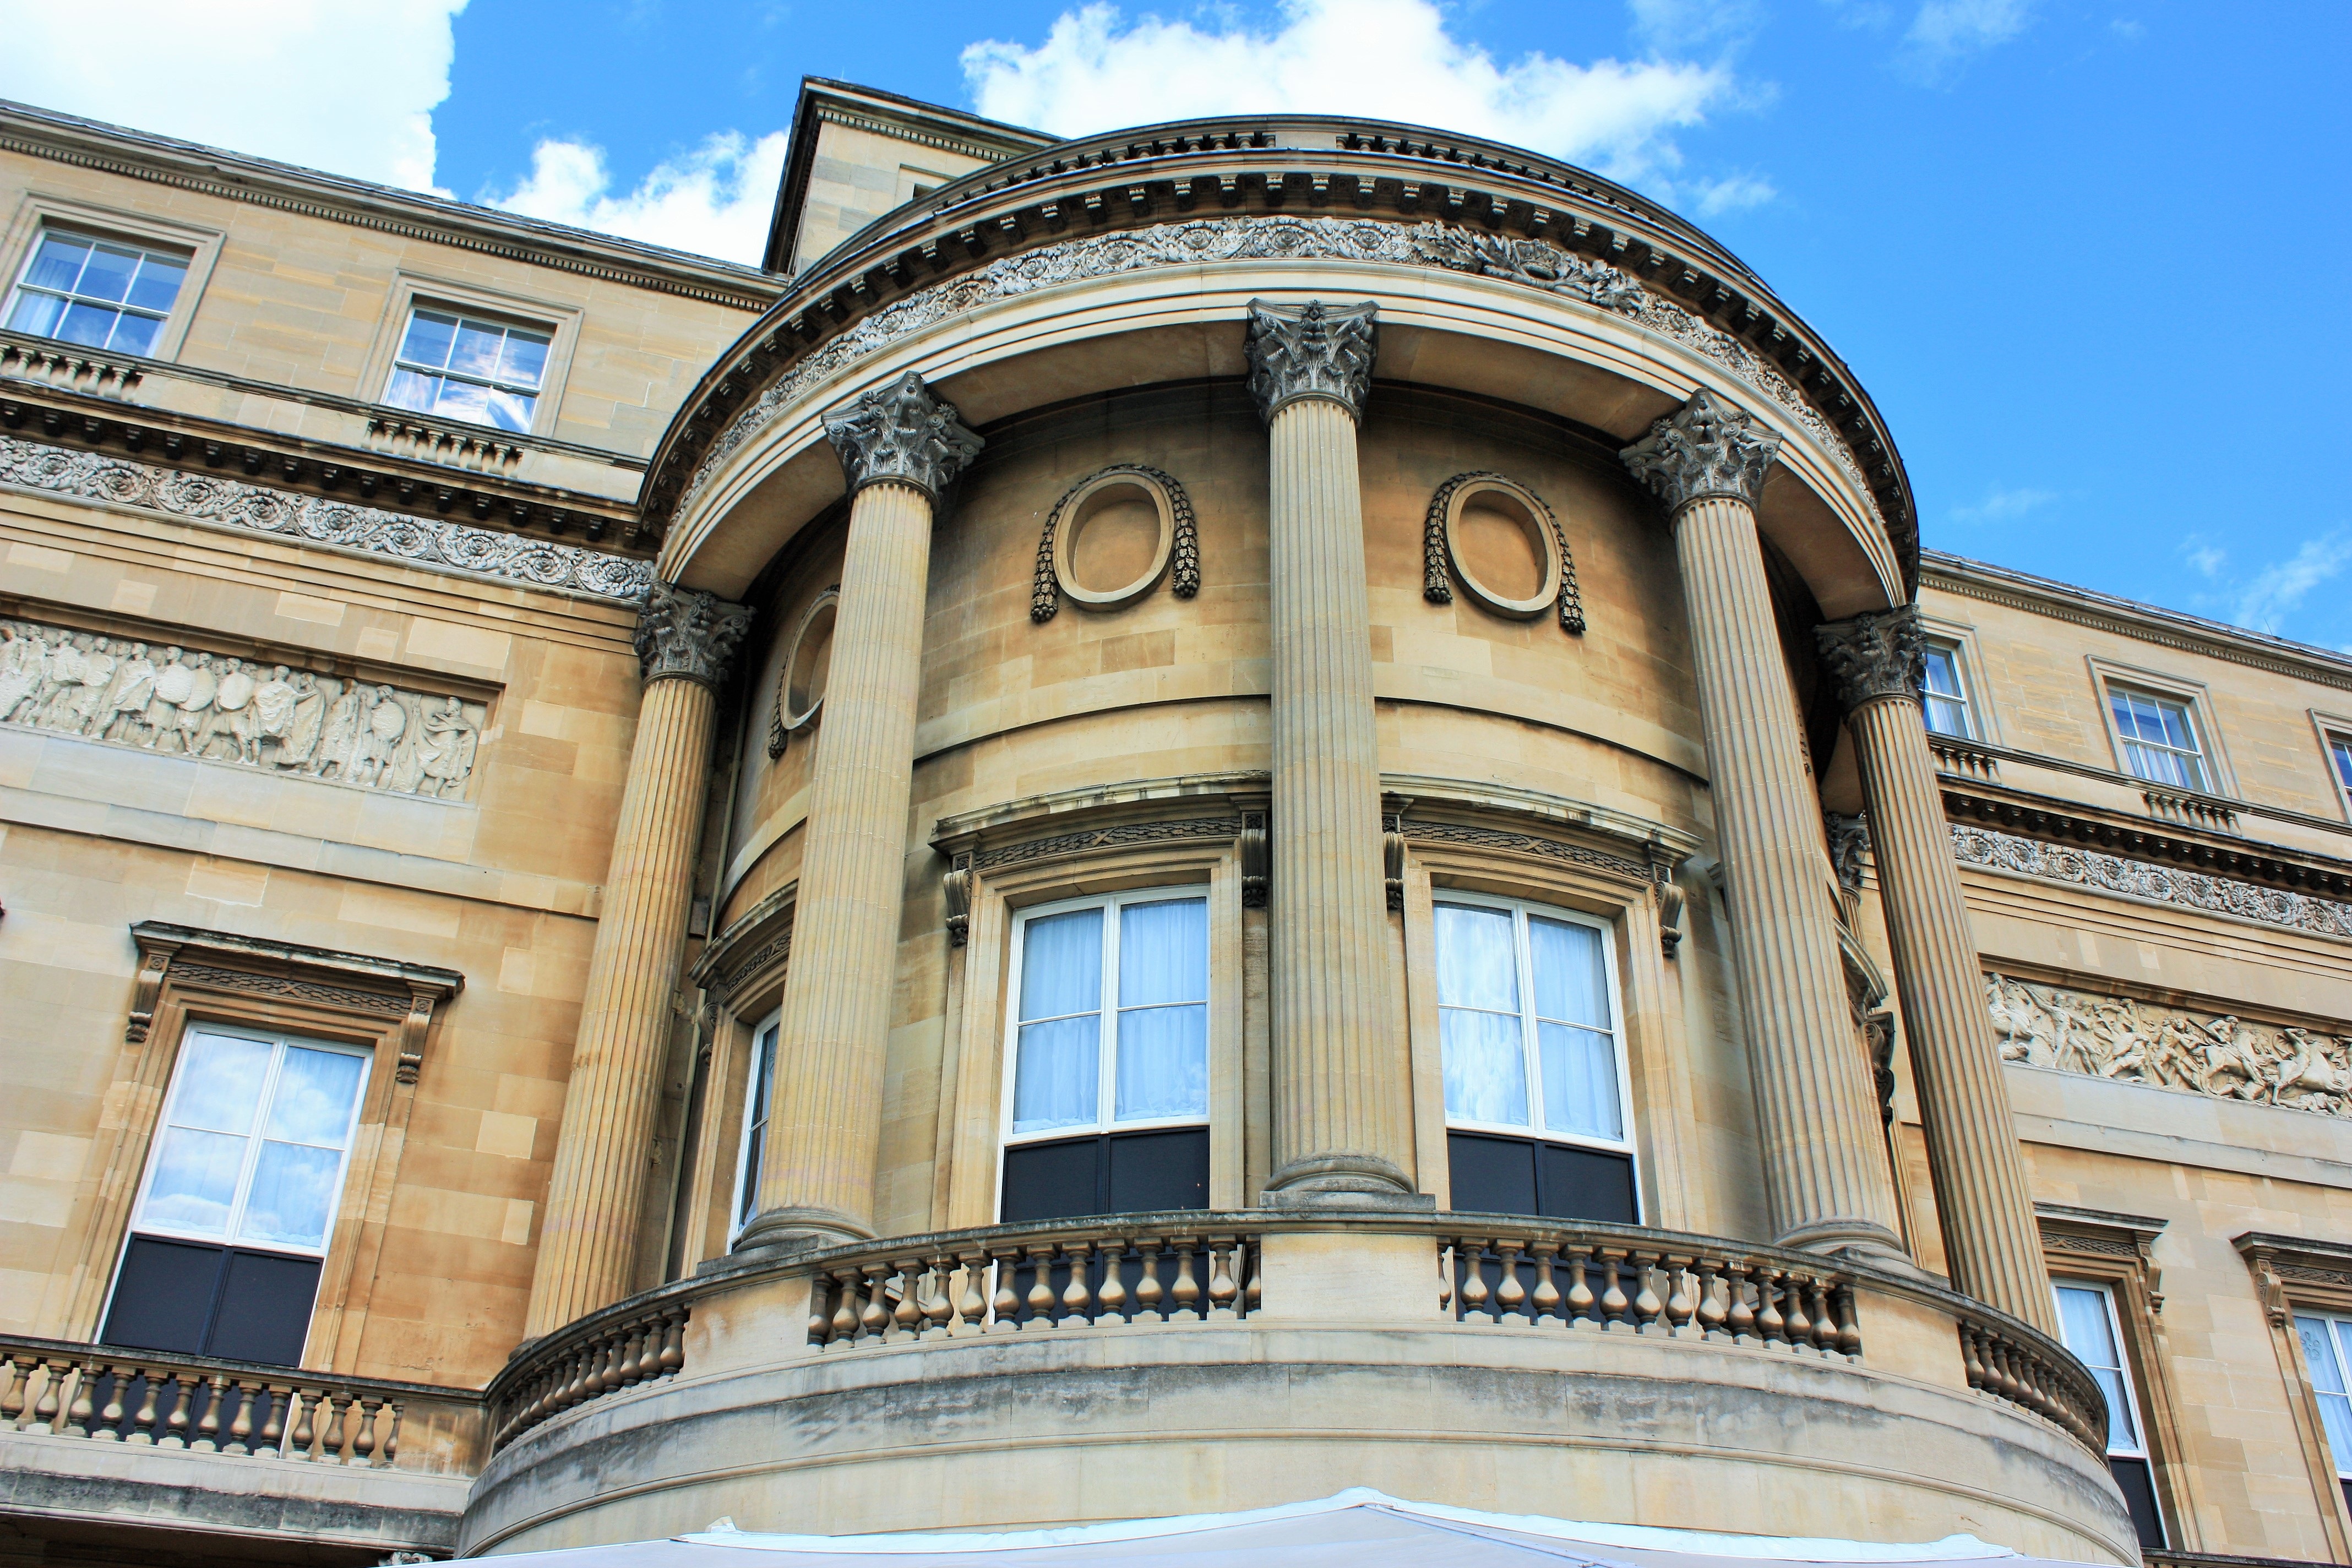
architecture, window, building, palace, monument, downtown, landmark, facade, tourism, uk, england, london, queen, british, synagogue, royalty, history, britain, historical, royal, estate, classical architecture, buckingham palace